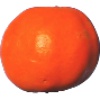
Label: clementine